4-H

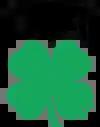
National Collegiate 4-H club emblem

4-H Afterschool helps 4-H and other youth-serving organizations create and improve programs for students in communities across the U.S. 4-H Afterschool is an extension-enhanced program that: